Burdick Peak

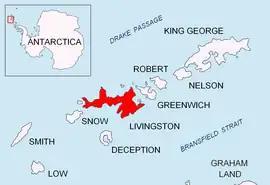
Location of Livingston Island in the South Shetland Islands.

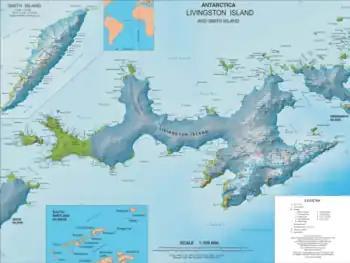
Topographic map of Livingston Island and Smith Island.

Burdick Peak is the summit of Burdick Ridge rising to 773 m southwest of Mount Bowles on Livingston Island in the South Shetland Islands, Antarctica. It was named by the UK Antarctic Place-names Committee in 1958 for Christopher Burdick, Master of the American schooner "Huntress of Nantucket", who visited the South Shetland Islands in 1820–21.